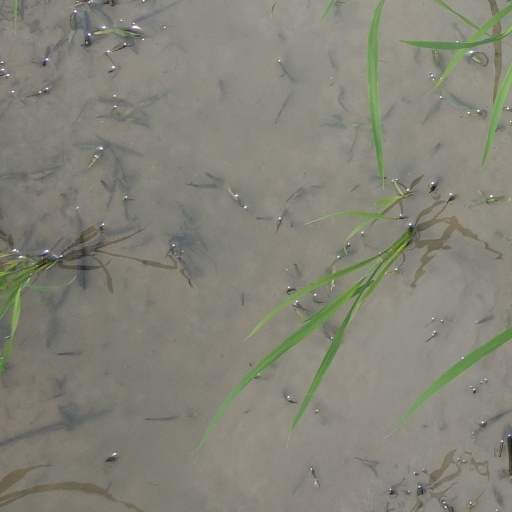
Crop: rice